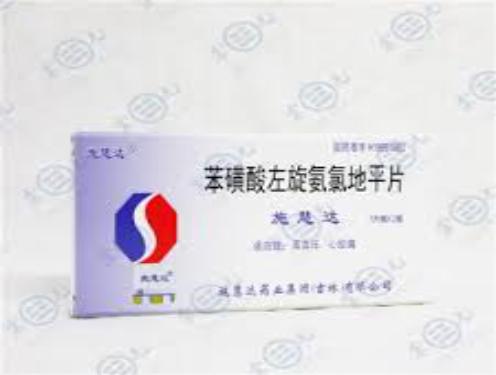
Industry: Medical